Tony Epper

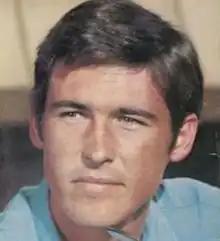
Publicity Photo of Tony Epper

John Anthony Epper (October 1, 1938 – July 20, 2012) was an American actor and stuntman. He was a member of the Epper family, whose members work as actors and stunt performers. Members include his sister, stuntwoman Jeannie Epper, and his brothers, Gary Epper and Andy Epper.